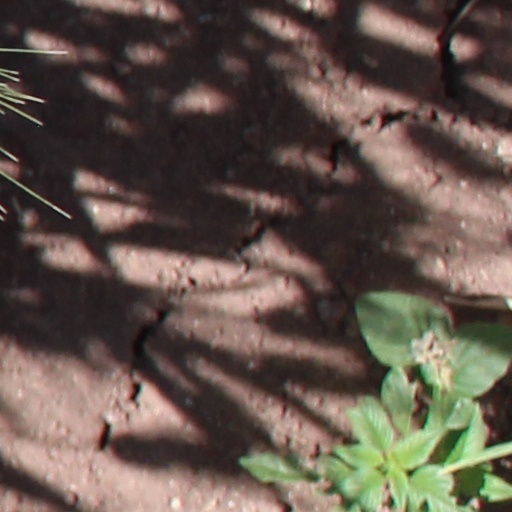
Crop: wheat